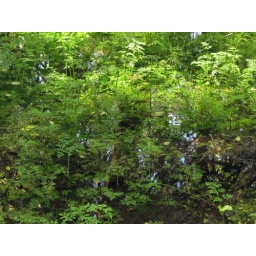
Aquatic plants growing in the lazy stream. Even the water is covered in green!